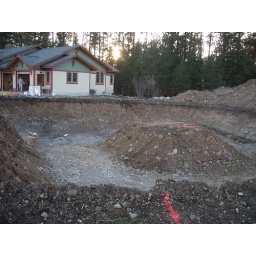
The first step in building the new home. Here's the beginning of the new house